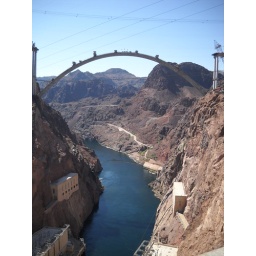
Tillman bridge over river